Question: Please indicate a possible affordance area of bicycle that can be used for sitting
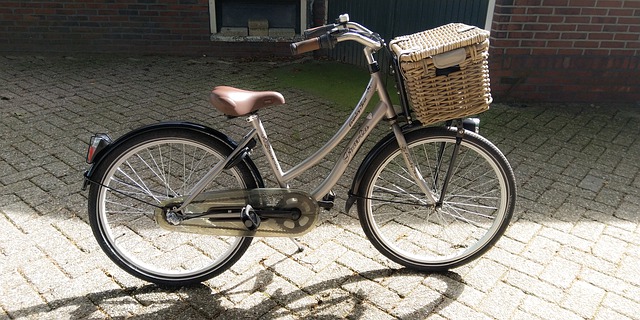
Answer: [216, 80, 291, 116]